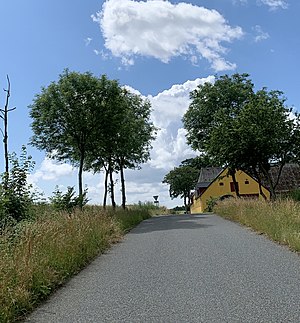
Haderup (Mariagerfjord Kommune)
Haderupvej ved ankomsten til Haderup.
Haderupvej syd for Hadsund
Haderup er navnet på en bebyggelse med 13 indbyggere, omkring 600 meter syd for Hadsund Syd.